Midas (Lyly play)

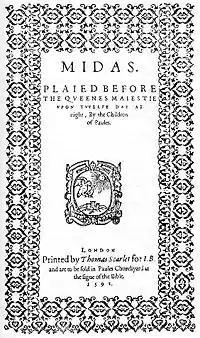
Title page of "Midas".

Midas is an Elizabethan era stage play, a comedy written by John Lyly. It is arguably the most overtly and extensively allegorical of Lyly's allegorical plays.